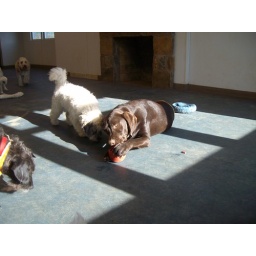
Sundae and Henry battling over the red ball